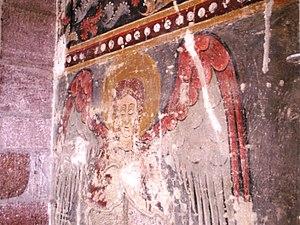
Devant la chapelle dite ""Saint Michel"" se trouve une représentation de Michel pesant les âmes"
La basilique Saint-Julien est une basilique dite de style roman auvergnat située à Brioude, dans le département français de la Haute-Loire en région Auvergne-Rhône-Alpes. Classée en tant que monument historique en 1840, la basilique possède trois étoiles au Guide vert de Michelin depuis 2017.